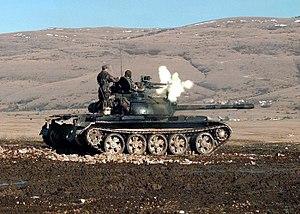
Le T-55 est un char moyen soviétique, conçu en 1958. Il est considéré comme une amélioration subséquente du T-54. Il s'agit du premier char au monde à être équipé d'un système de protection NBC, assurant sa survie en zone contaminée.
Le Conseil de défense croate, en croate Hrvatsko vijeće obrane ou HVO, était l'organe exécutif, administratif et militaire suprême de la communauté croate d'Herceg-Bosna puis de la république d'Herceg-Bosna. Cette communauté puis république se définissait comme un ensemble autonome et distinct sur le territoire de la Bosnie-Herzégovine.